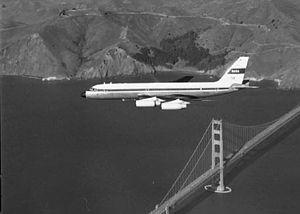
L'aérospatiale est une discipline scientifique qui rassemble les techniques de l'aéronautique et spatiales.